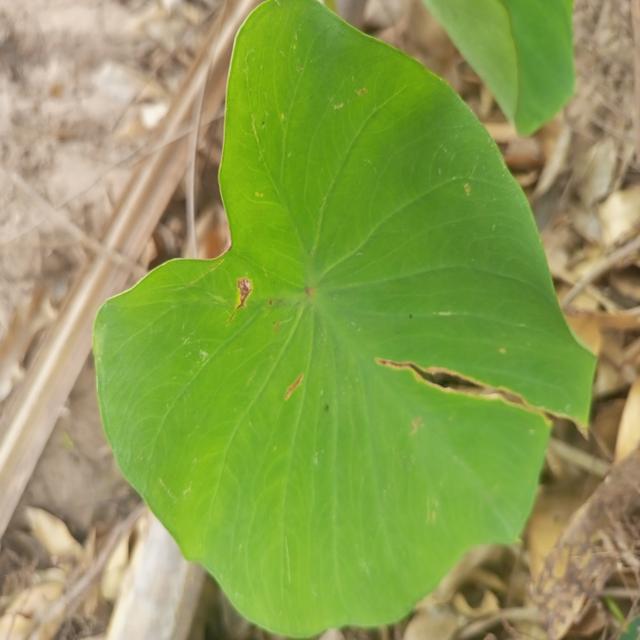
Label: Early_Blight